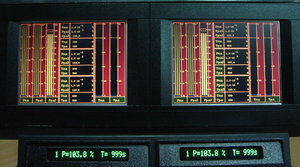
Affichage des paramètres du flux neutronique sur un réacteur VVER-1000 (matériel d'un simulateur pleine échelle, identique au matériel réel)